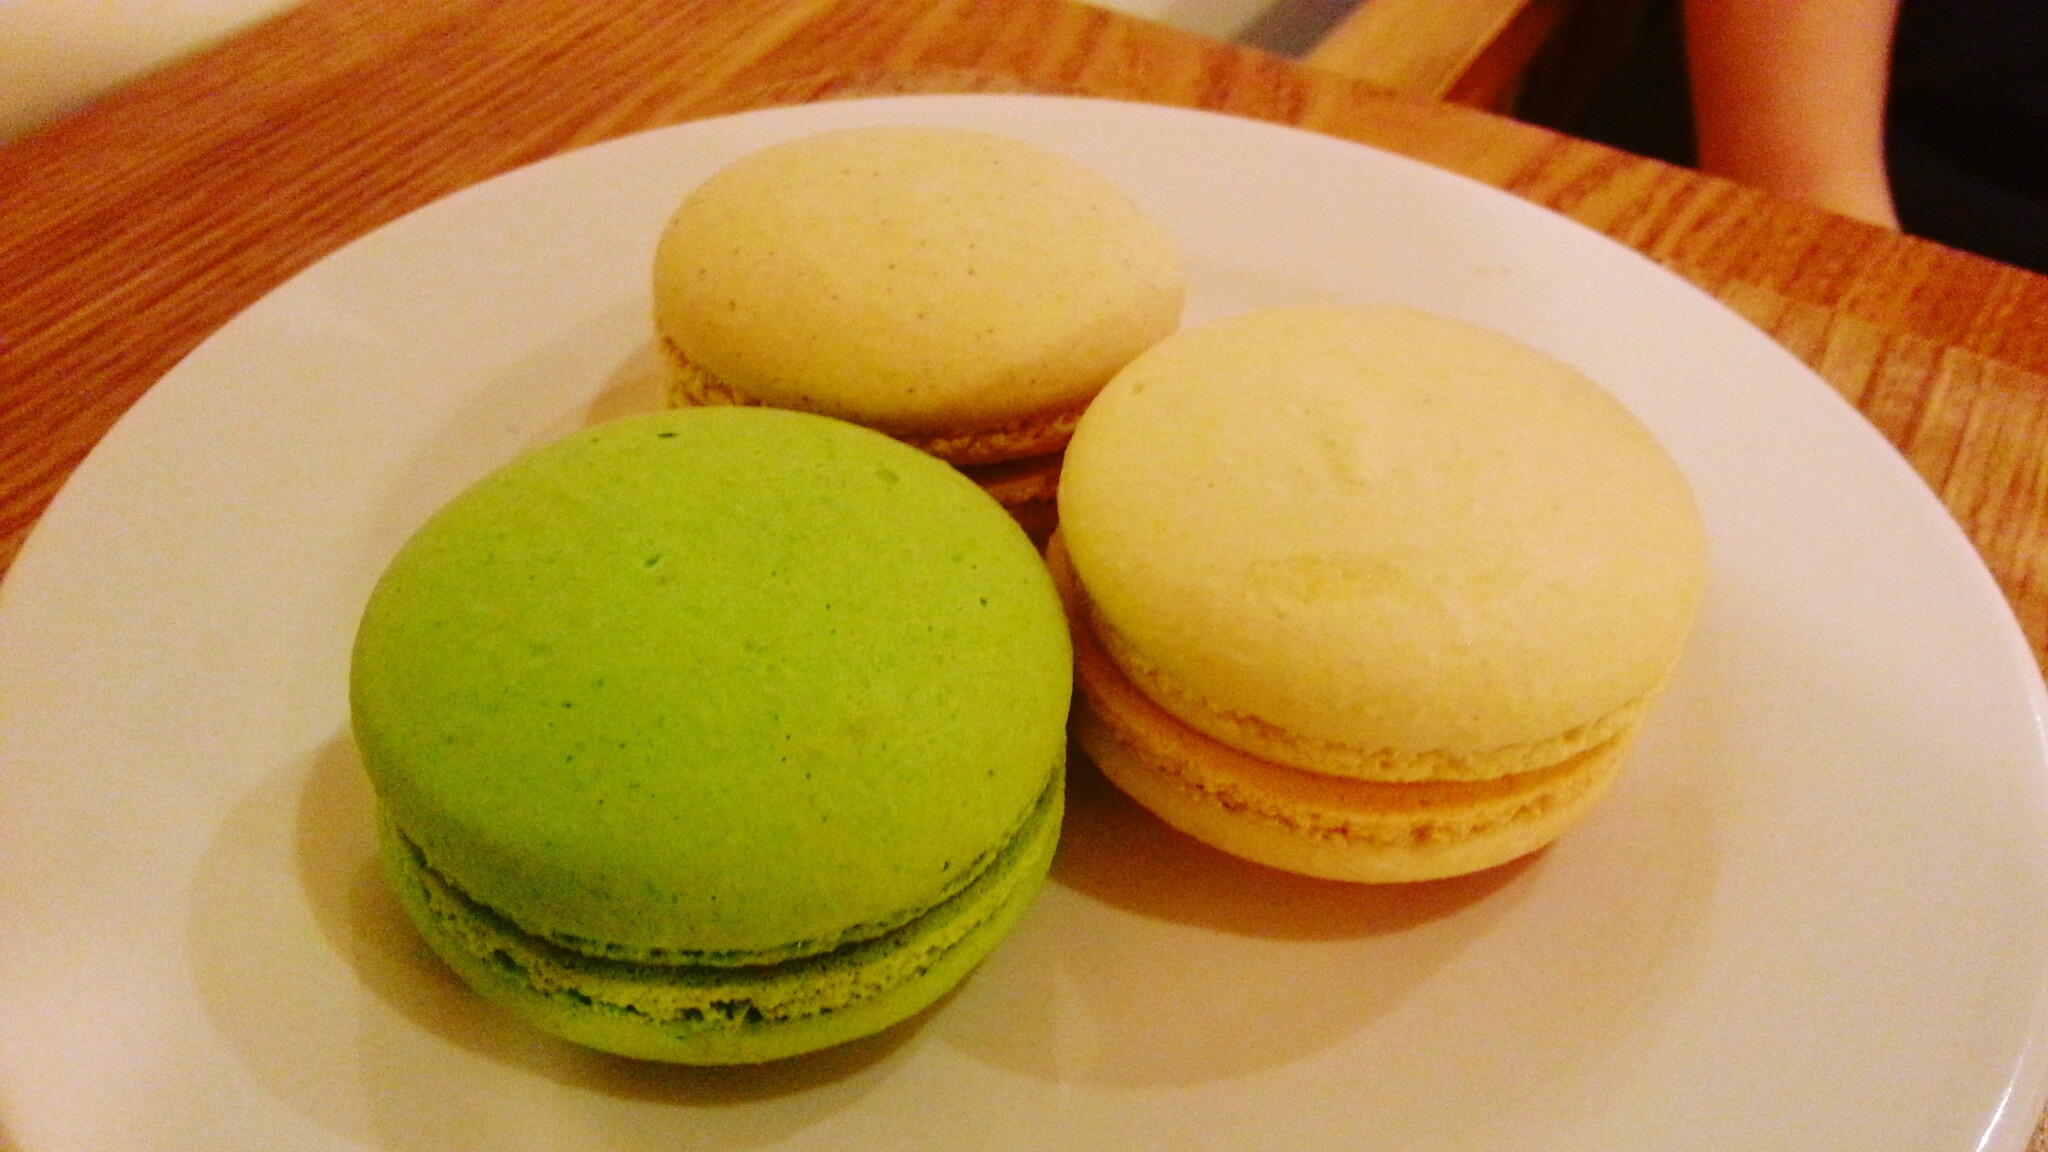
dish, food, produce, baking, snack, macaroon, dessert, cake, citrus